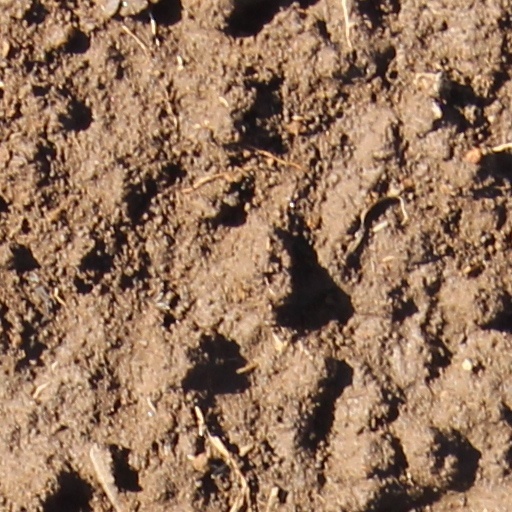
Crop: wheat